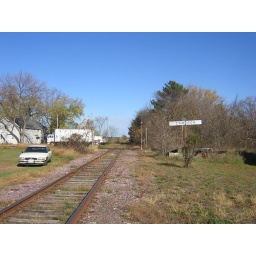
Cameron diamond. Old station sign stands near foundation of tower ruins.